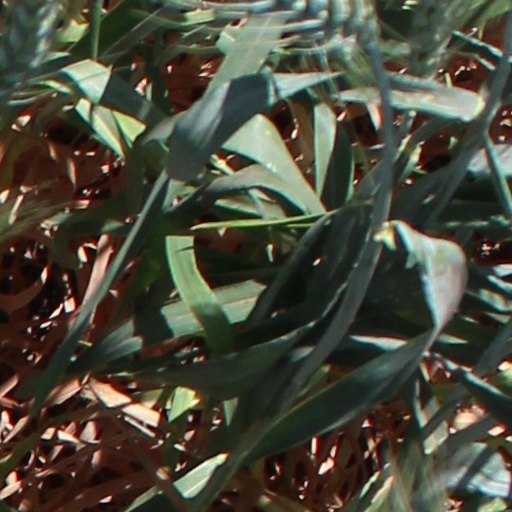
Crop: wheat